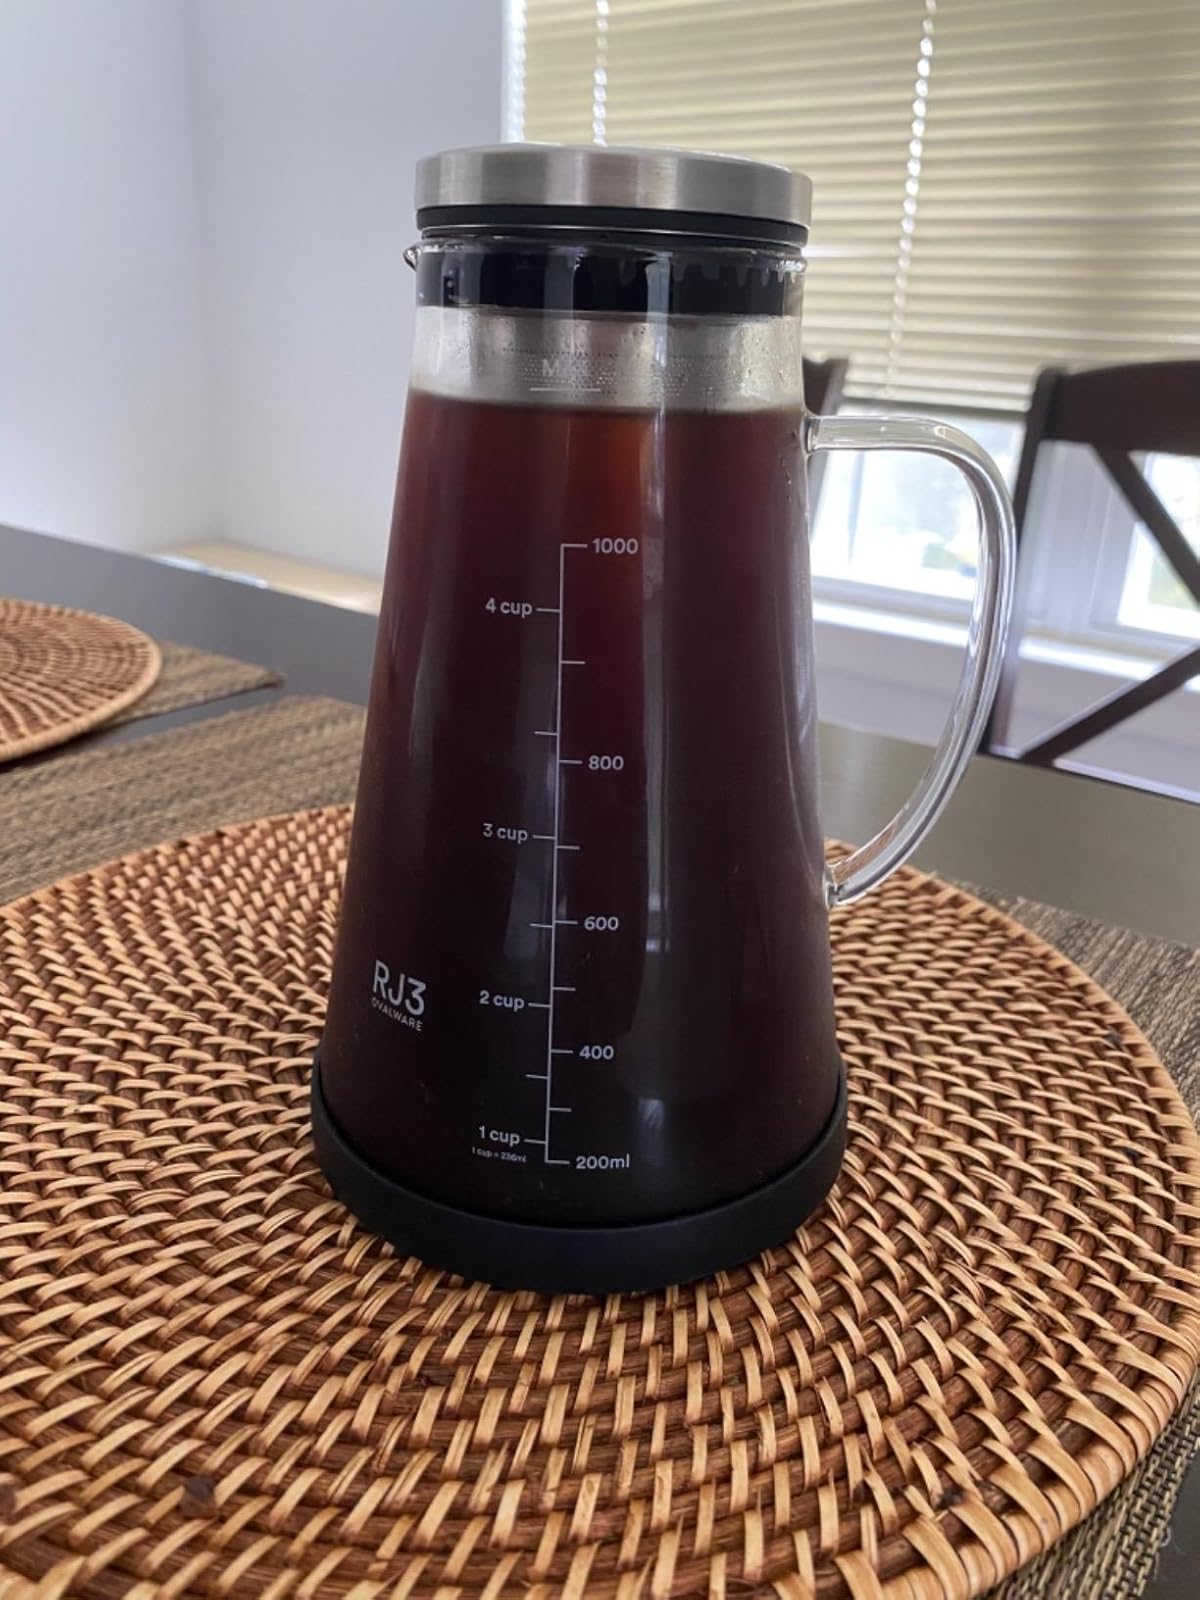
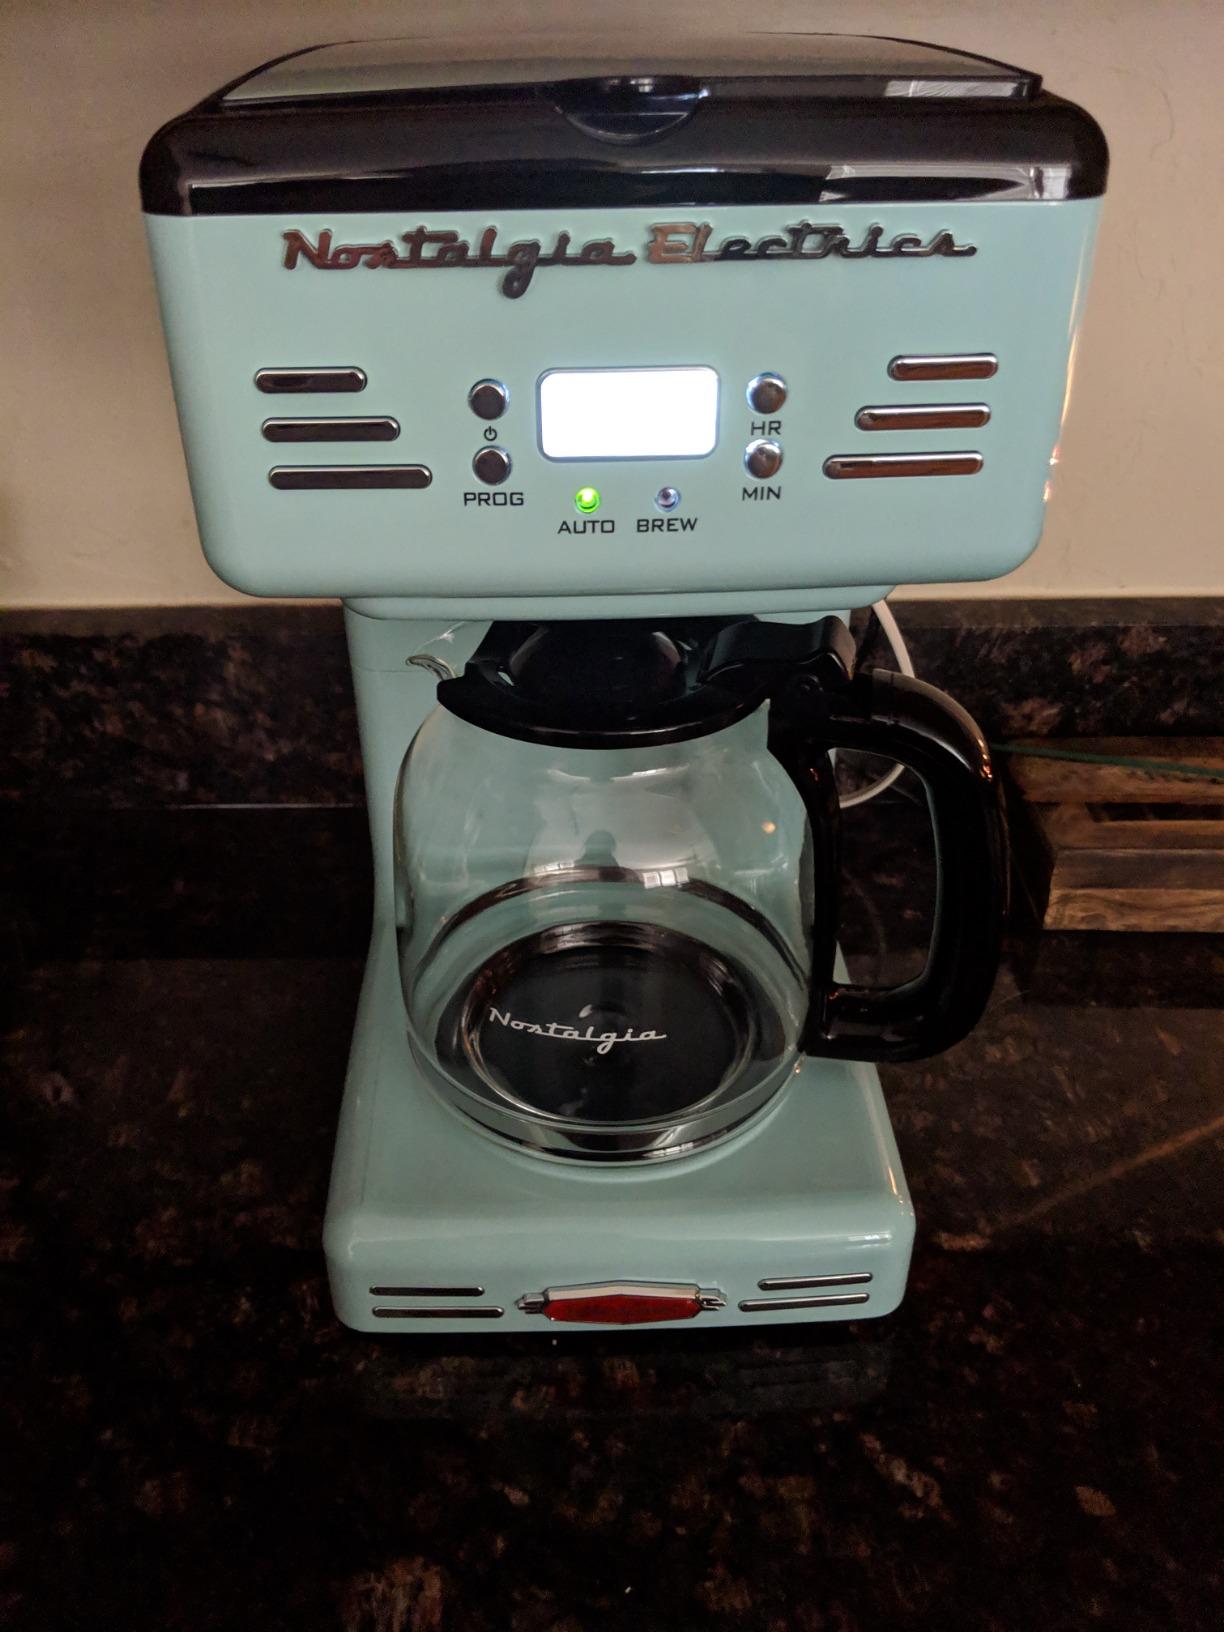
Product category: items_tea
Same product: no